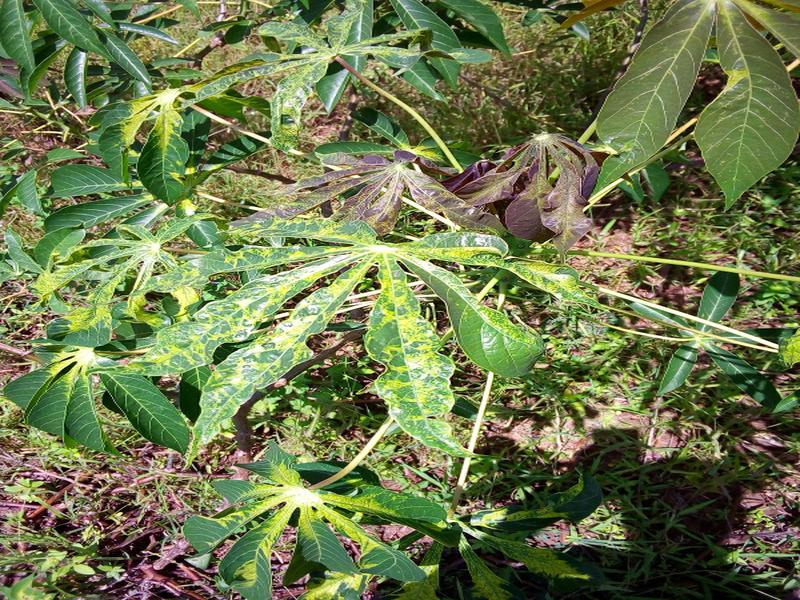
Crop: cassava
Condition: mosaic_disease